Mokhtar (film)

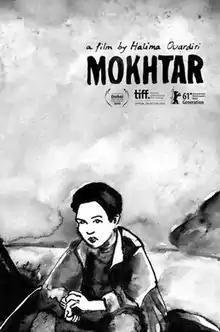
Film poster

Mokhtar is a Canadian short drama film, directed by Halima Ouardiri and released in 2010. Shot in Morocco, the film centres on a young boy from a family of goatherds, who brings home an injured owl but must confront his superstitious father's belief that the bird is an omen of bad luck. The film was based on a true story, told to Ouardiri by the handyman who worked for a family she was staying with on a trip to Morocco, about his own childhood experience.